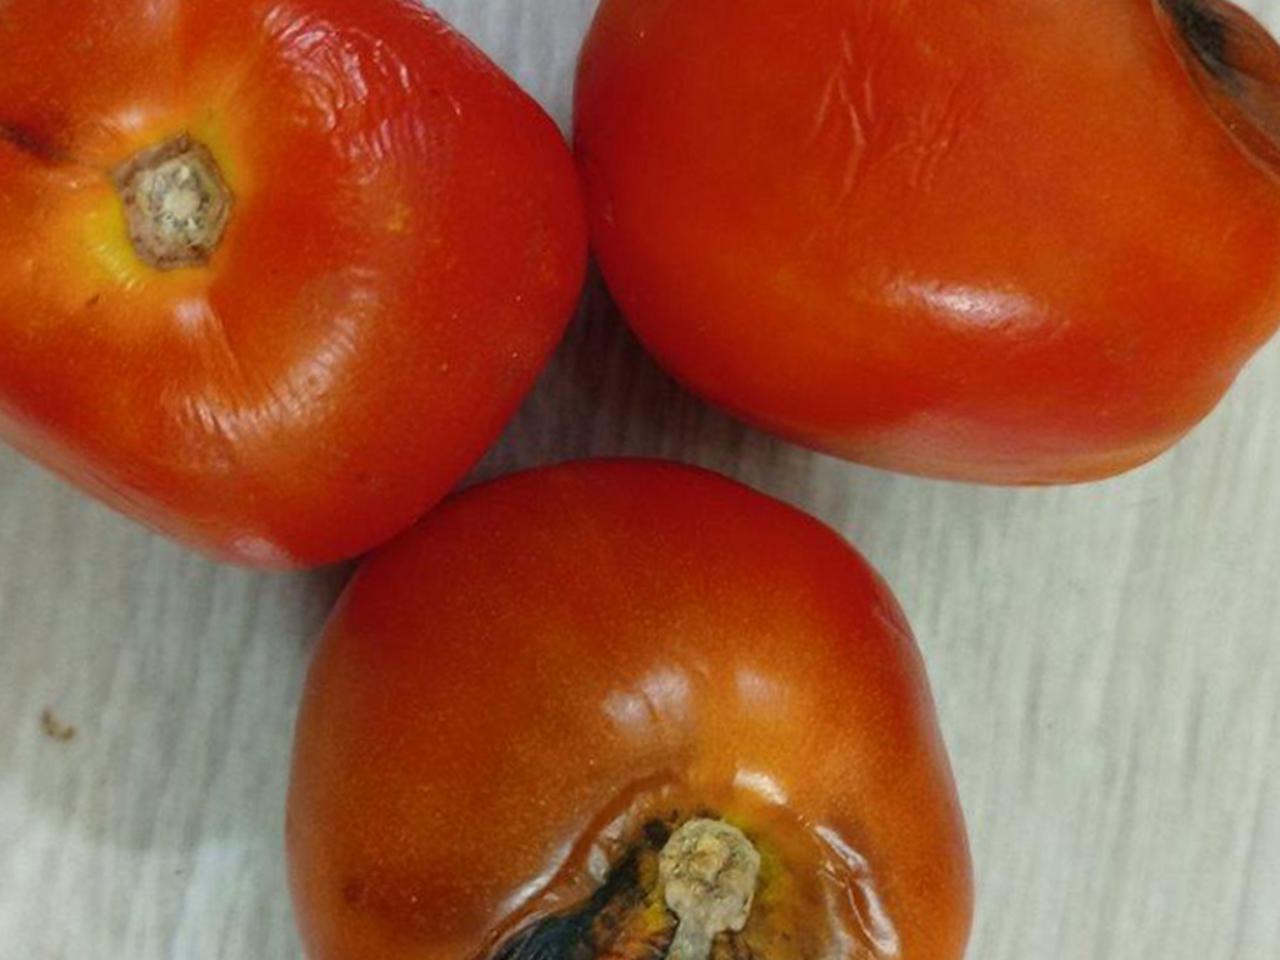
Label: Rotten